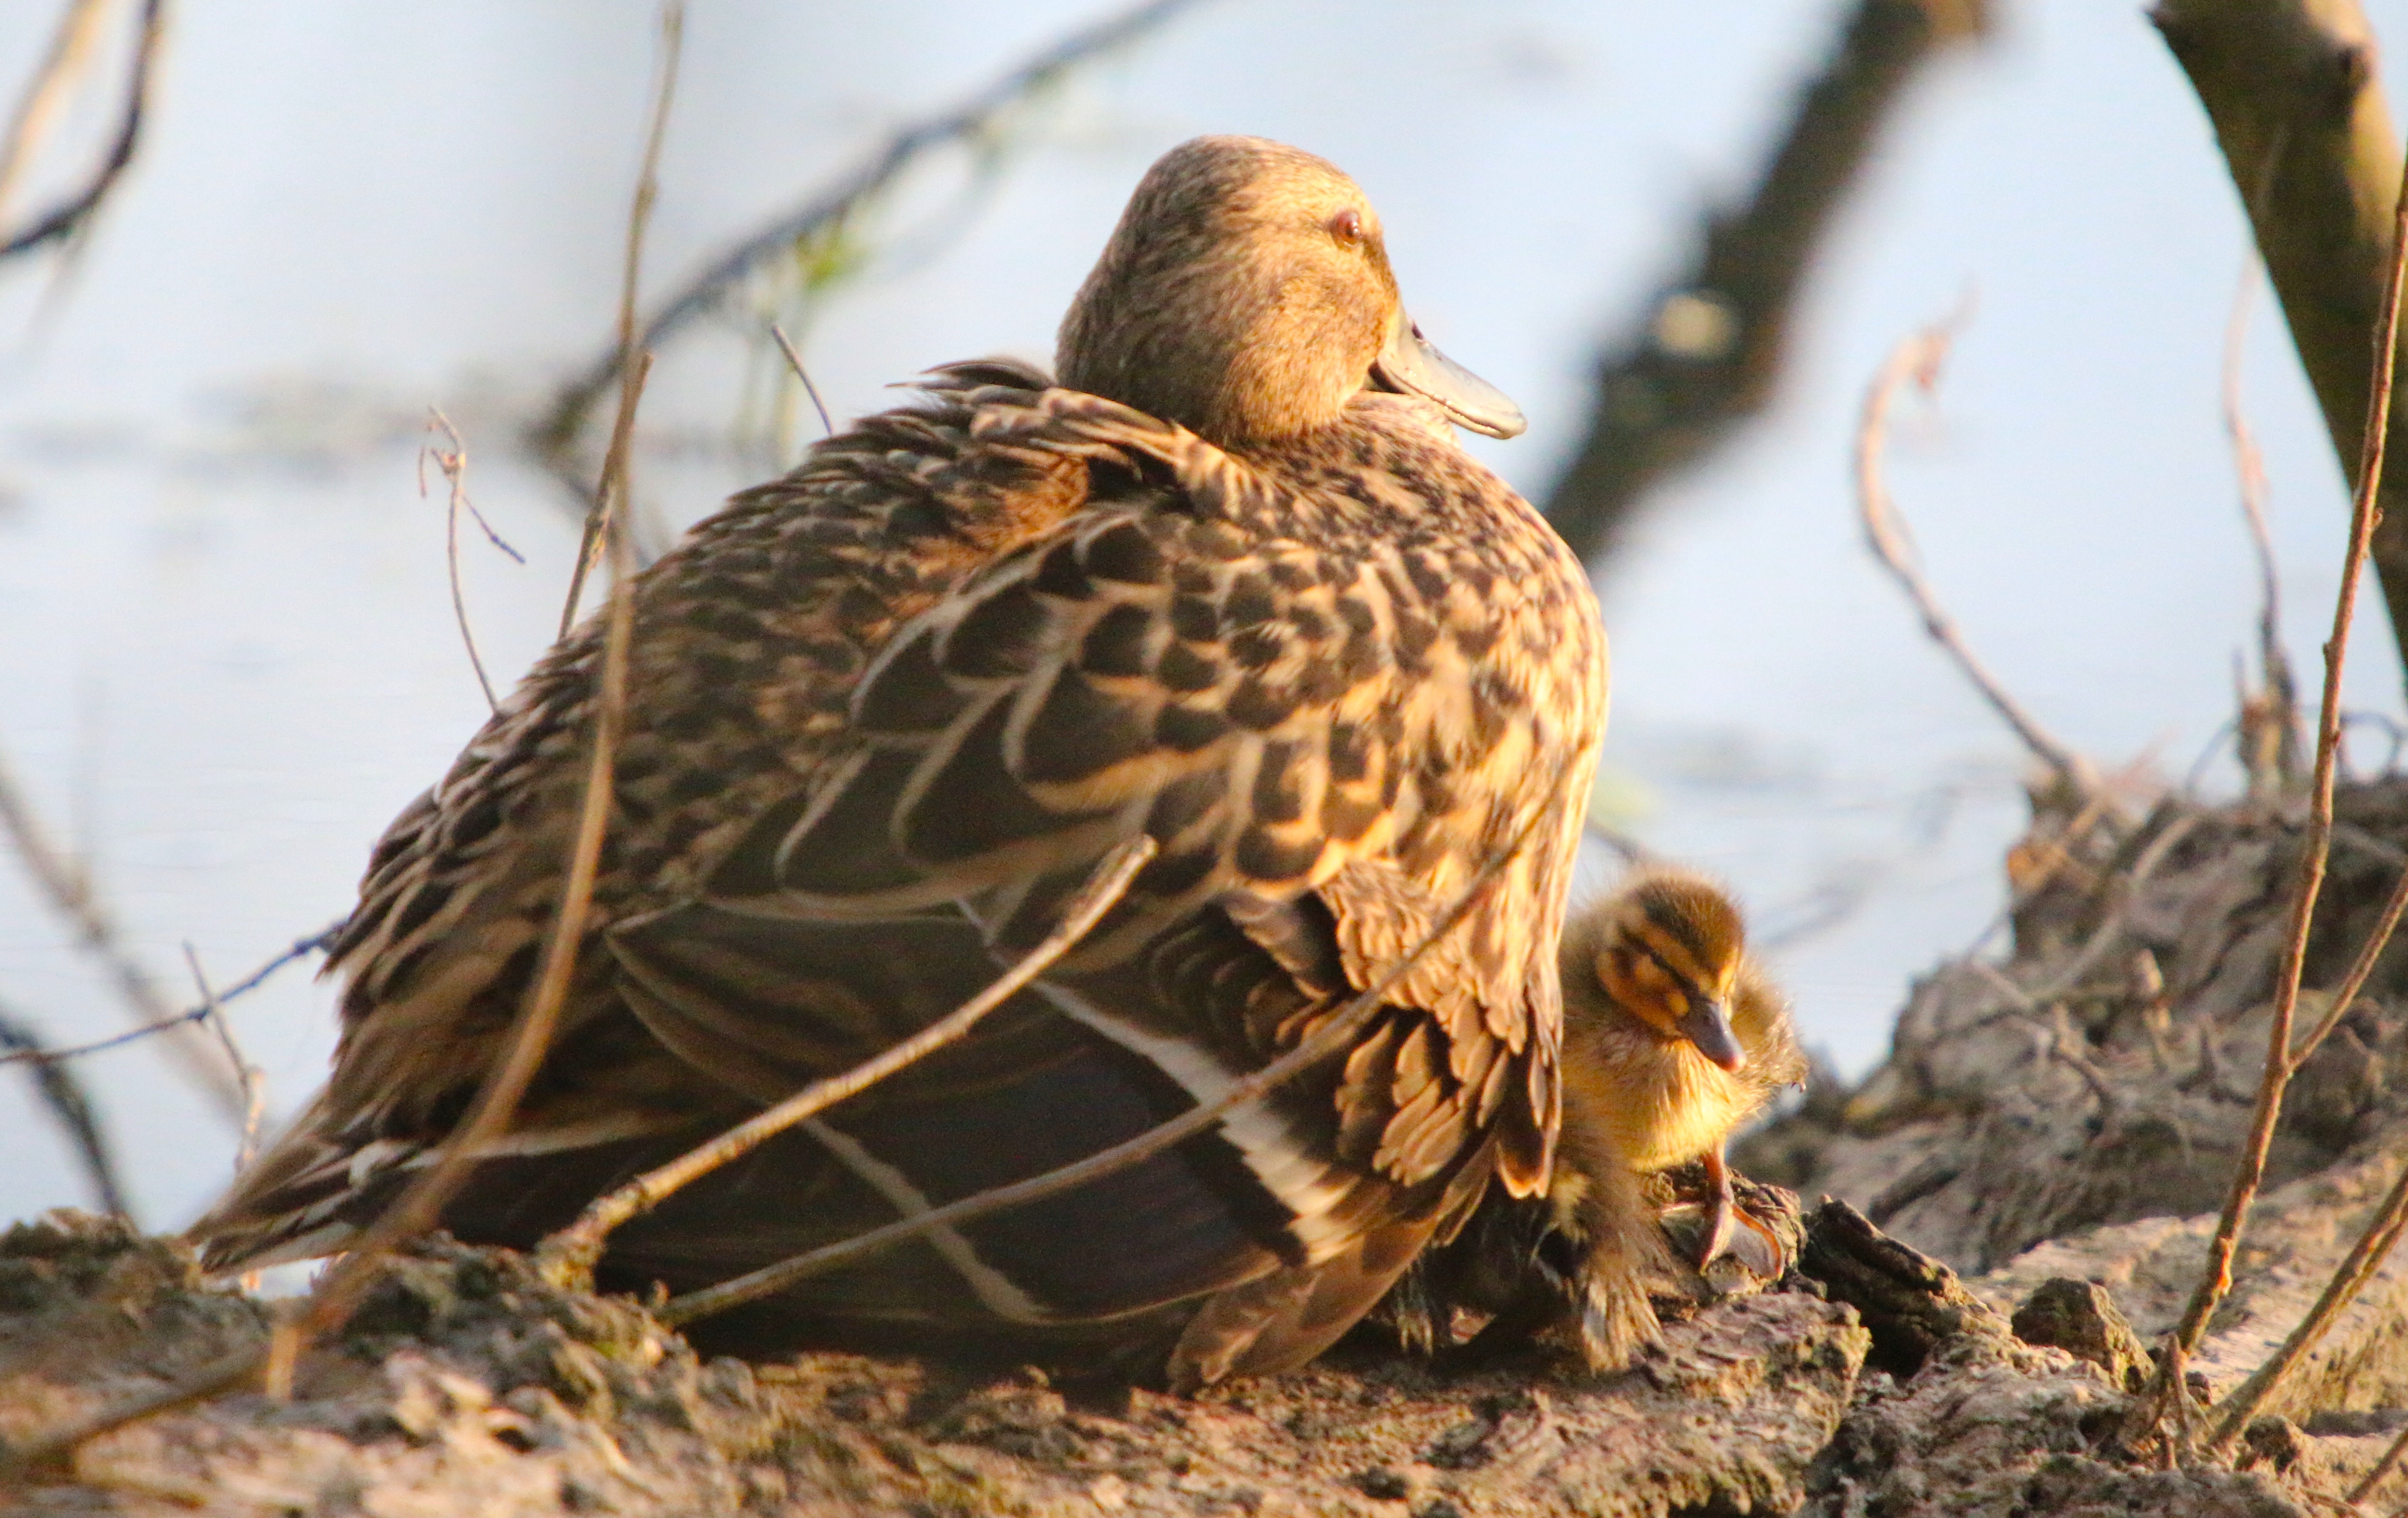
nature, bird, wildlife, young, beak, hawk, fauna, bird of prey, duck, vertebrate, falcon, water bird, mallard, young animal